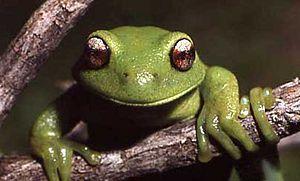
Aplastodiscus perviridis est une espèce d'amphibiens de la famille des Hylidae.
Aplastodiscus est un genre d'amphibiens de la famille des Hylidae.